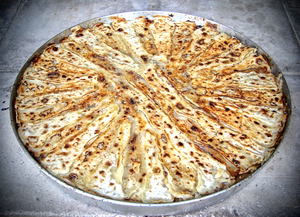
La flia est un plat de la cuisine albanaise, de la du Kosovo et de la cuisine albanaise du Kosovo. Elle se compose de plusieurs couches de crêpes couvertes avec de la crème et servie avec de la crème acidulée.